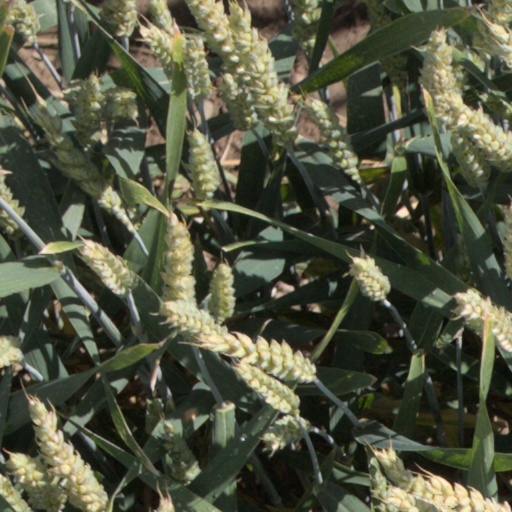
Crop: wheat